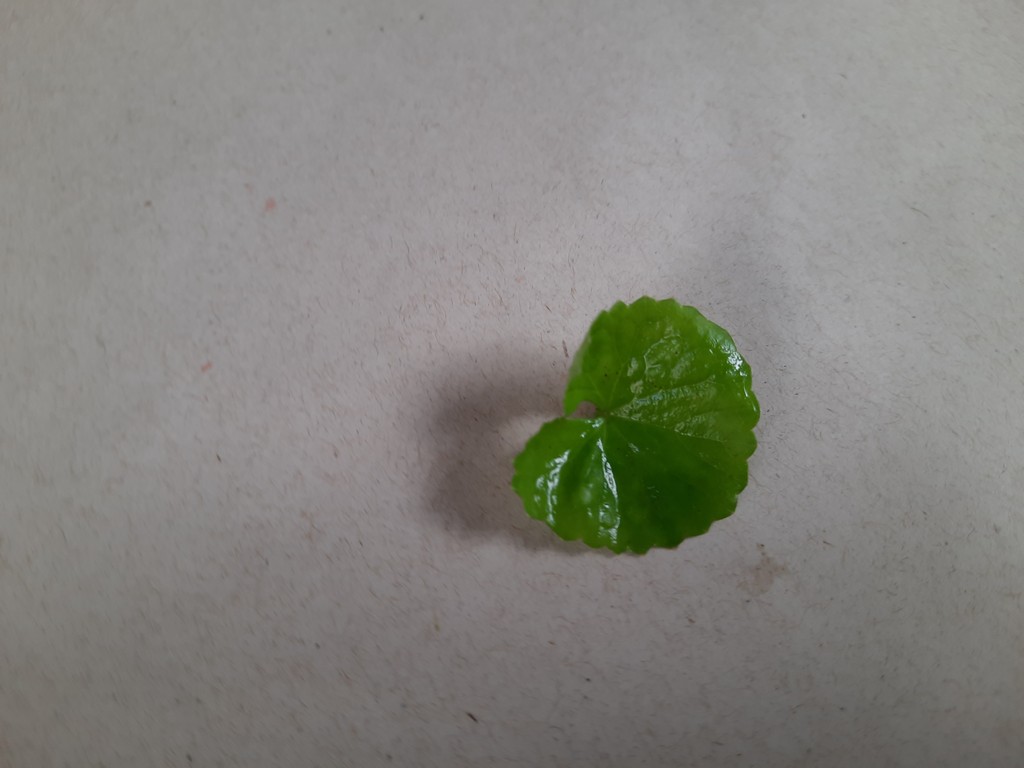
Label: Healthy